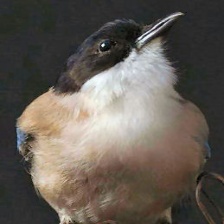
Species: IBERIAN MAGPIE
Scientific name: CYANOPICA COOKI
ImageNet parent category: magpie